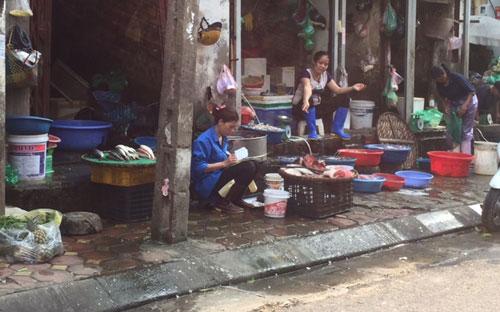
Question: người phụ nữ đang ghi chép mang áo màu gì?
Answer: người phụ nữ mang áo màu xanh dương